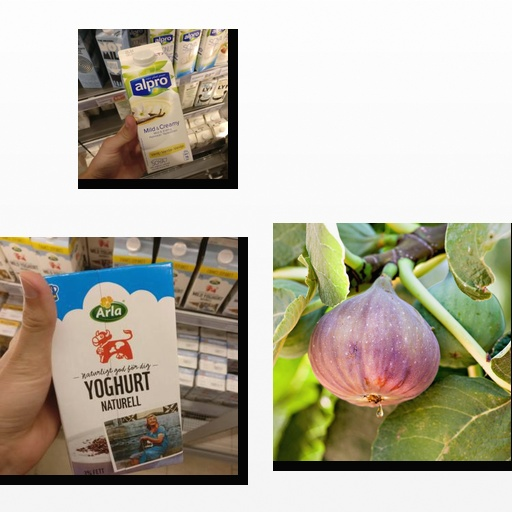
Food items: fig, vanilla_soy_yogurt, natural_yogurt